Johannes Lucius

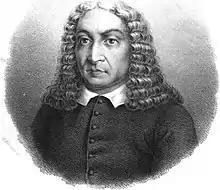

Johannes Lucius (September 1604 – 11 January 1679) was a Dalmatian historian, whose greatest work is "De regno Dalmatiae et Croatiae" ("On the Kingdom of Dalmatia and Croatia"), which includes valuable historical sources, bibliography and six historical maps. Due to his critical approach, he is often described as the "father of Croatian historiography".